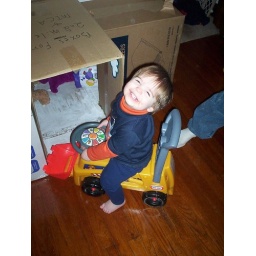
Mattathias and his box house. We built this great three room house, he is parking the truck in the 'garage'